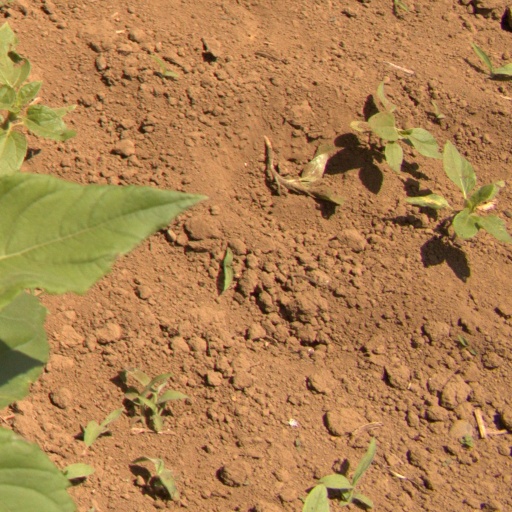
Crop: Jerusalem artichoke